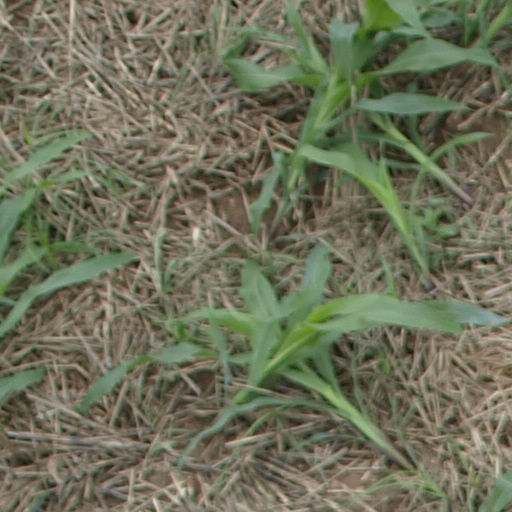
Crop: maize; corn